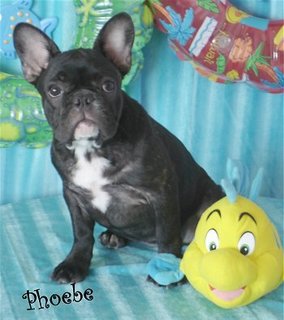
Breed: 1121-n000002-French_bulldog